Shark anatomy

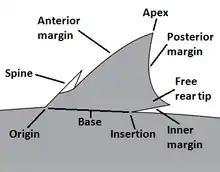
Dorsal fin diagram with landmarks labeled.

Fins allow the sharks to be able to guide and lift themselves. Most sharks have eight fins: a pair of pectoral fins, a pair of pelvic fins, two dorsal fins, an anal fin, and a caudal fin. Pectoral fins are stiff, which enables downward movement, lift, and guidance. The members of the order Hexanchiformes have only a single dorsal fin. The anal fin is absent in the orders Squaliformes, Squatiniformes, and Pristiophoriformes. Shark fins are supported by internal rays called ceratotrichia.